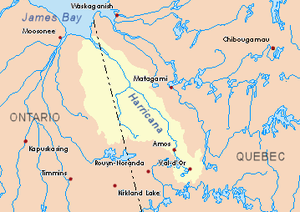
La rivière Laine est un affluent québécois de la rive nord de la rivière Harricana, coulant dans la municipalité de La Corne et dans Val d’Or, dans la région administrative du Abitibi-Témiscamingue, au Québec, au Canada.
La rivière Martel est un affluent de la Rivière Landrienne, coulant dans canton Landrienne, de la municipalité de Landrienne, dans la municipalité régionale de comté de Abitibi, dans la région administrative du Abitibi-Témiscamingue, au Québec, au Canada.
La rivière Fournière est un affluent du lac Fournière, coulant dans la municipalité de Rivière-Héva, dans la municipalité régionale de comté de La Vallée-de-l'Or, dans la région administrative du Abitibi-Témiscamingue, au Québec, au Canada.
La rivière Thompson est une passe entre le lac Lemoine en amont et le lac De Montigny en aval située à Val-d'Or au Québec.
La Petite rivière Clive est un affluent de la rivière Patten, coulant dans le district de Cochrane, dans le Nord-Est de l'Ontario, au Canada. La "Petite rivière Clive" coule dans les cantons de Clive et St.Laurent.
La rivière Bourlamaque est un affluent de la rive est du lac Blouin, coulant dans la ville de Val d’Or, dans la municipalité régionale de comté de La Vallée-de-l'Or, dans la région administrative du Abitibi-Témiscamingue, au Québec, au Canada. Le cours de la rivière Bourlamaque traverse les cantons de Laubanie, Sabourin, Bourlamaque et Senneville.
La rivière Landrienne est un affluent de la rivière Harricana, coule dans Landrienne, dans la municipalité régionale de comté de Abitibi, dans la région administrative du Abitibi-Témiscamingue, au Québec, au Canada.
La rivière Fiedmont est un affluent de la rive nord de la rivière Harricana, coulant dans la région administrative du Abitibi-Témiscamingue, au Québec, au Canada, soit dans la municipalité régionale de comté de :
La rivière Harricana est un cours d'eau traversant les régions administratives de l'Abitibi-Témiscamingue et du Nord-du-Québec, au Québec, au Canada. Elle est la deuxième plus longue voie navigable au Canada.
La rivière Chicobi est un affluent du lac Chicobi, et passe par les municipalités de Launay, de Berry, dans le territoire non organisé du Lac-Chicobi, dans la municipalité régionale de comté de Abitibi, dans la région administrative de l’Abitibi-Témiscamingue, au Québec, et au Canada.
La rivière Miniac est un affluent de la rivière Harricana, coulant dans la municipalité de Saint-Dominique-du-Rosaire et le territoire non organisé de Lac-Chicobi, dans la municipalité régionale de comté de l’Abitibi, au Québec, au Canada.
La rivière Iscouistic est un affluent de la rivière Missisicabi, coulant dans le Parc de la Baie-James, dans la municipalité de Eeyou Istchee Baie-James, en Jamésie, dans la région administrative du Nord-du-Québec, au Québec, au Canada.
La rivière La Corne est un affluent de la rivière Harricana, coulant dans la région administrative du Abitibi-Témiscamingue, au Québec, au Canada, soit dans la municipalité régionale de comté de :